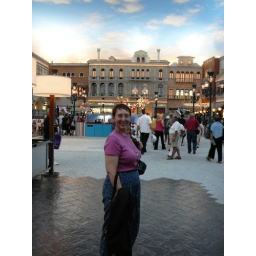
I love that mural. If someone painted a sky like that over Seattle, I could bear winter there.